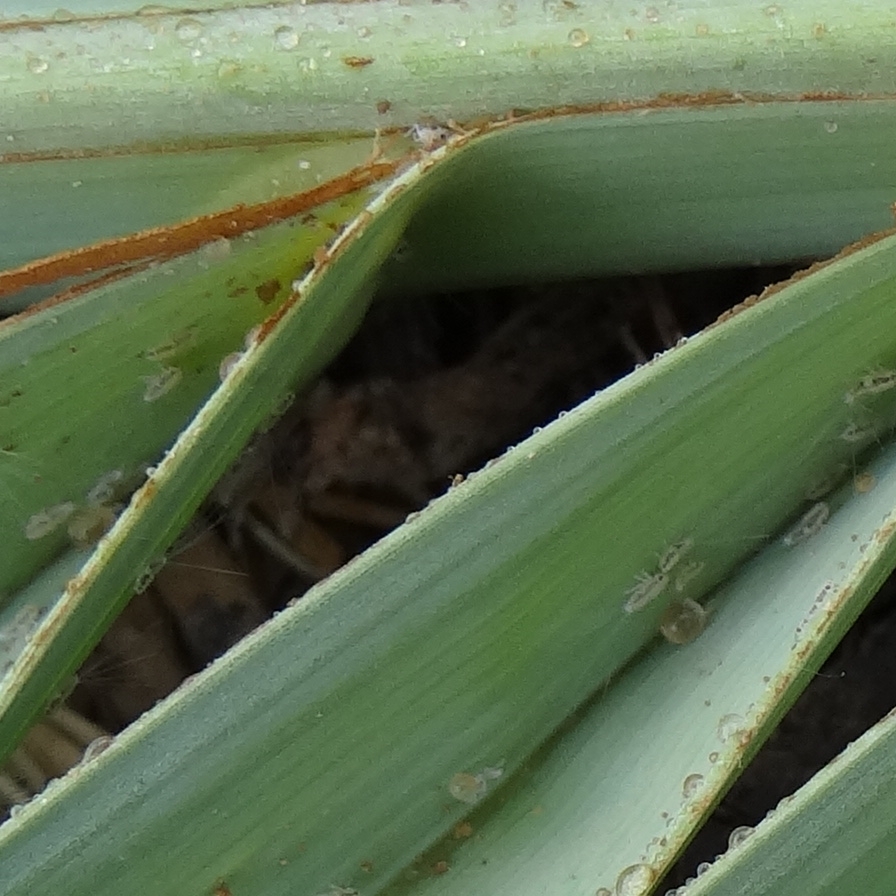
Label: Dubas